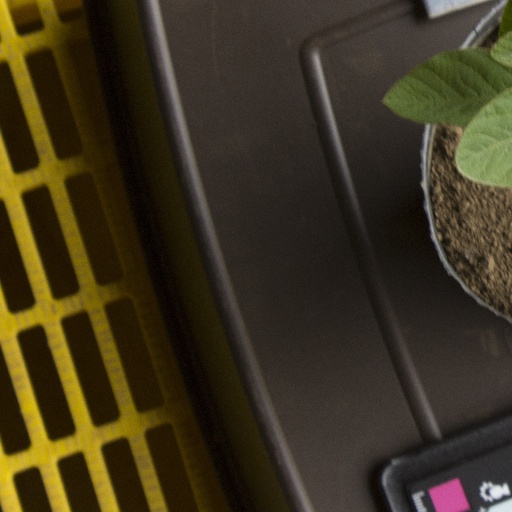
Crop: soybean